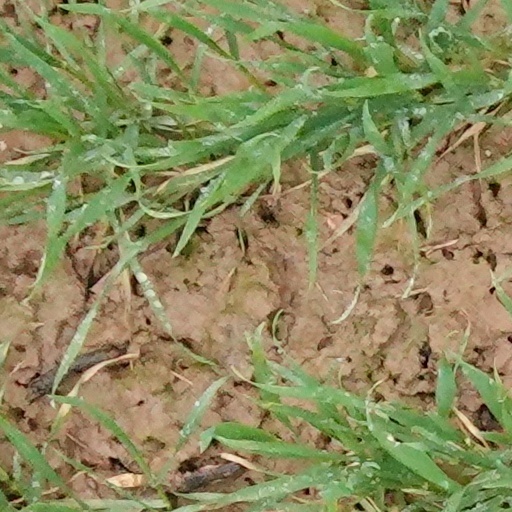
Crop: wheat